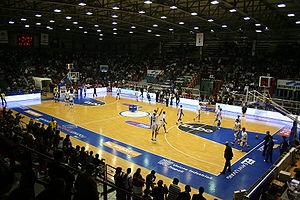
L'Universiade d'été de 2019, XXXᵉ édition, se déroule à Naples et en Campanie en juillet 2019.